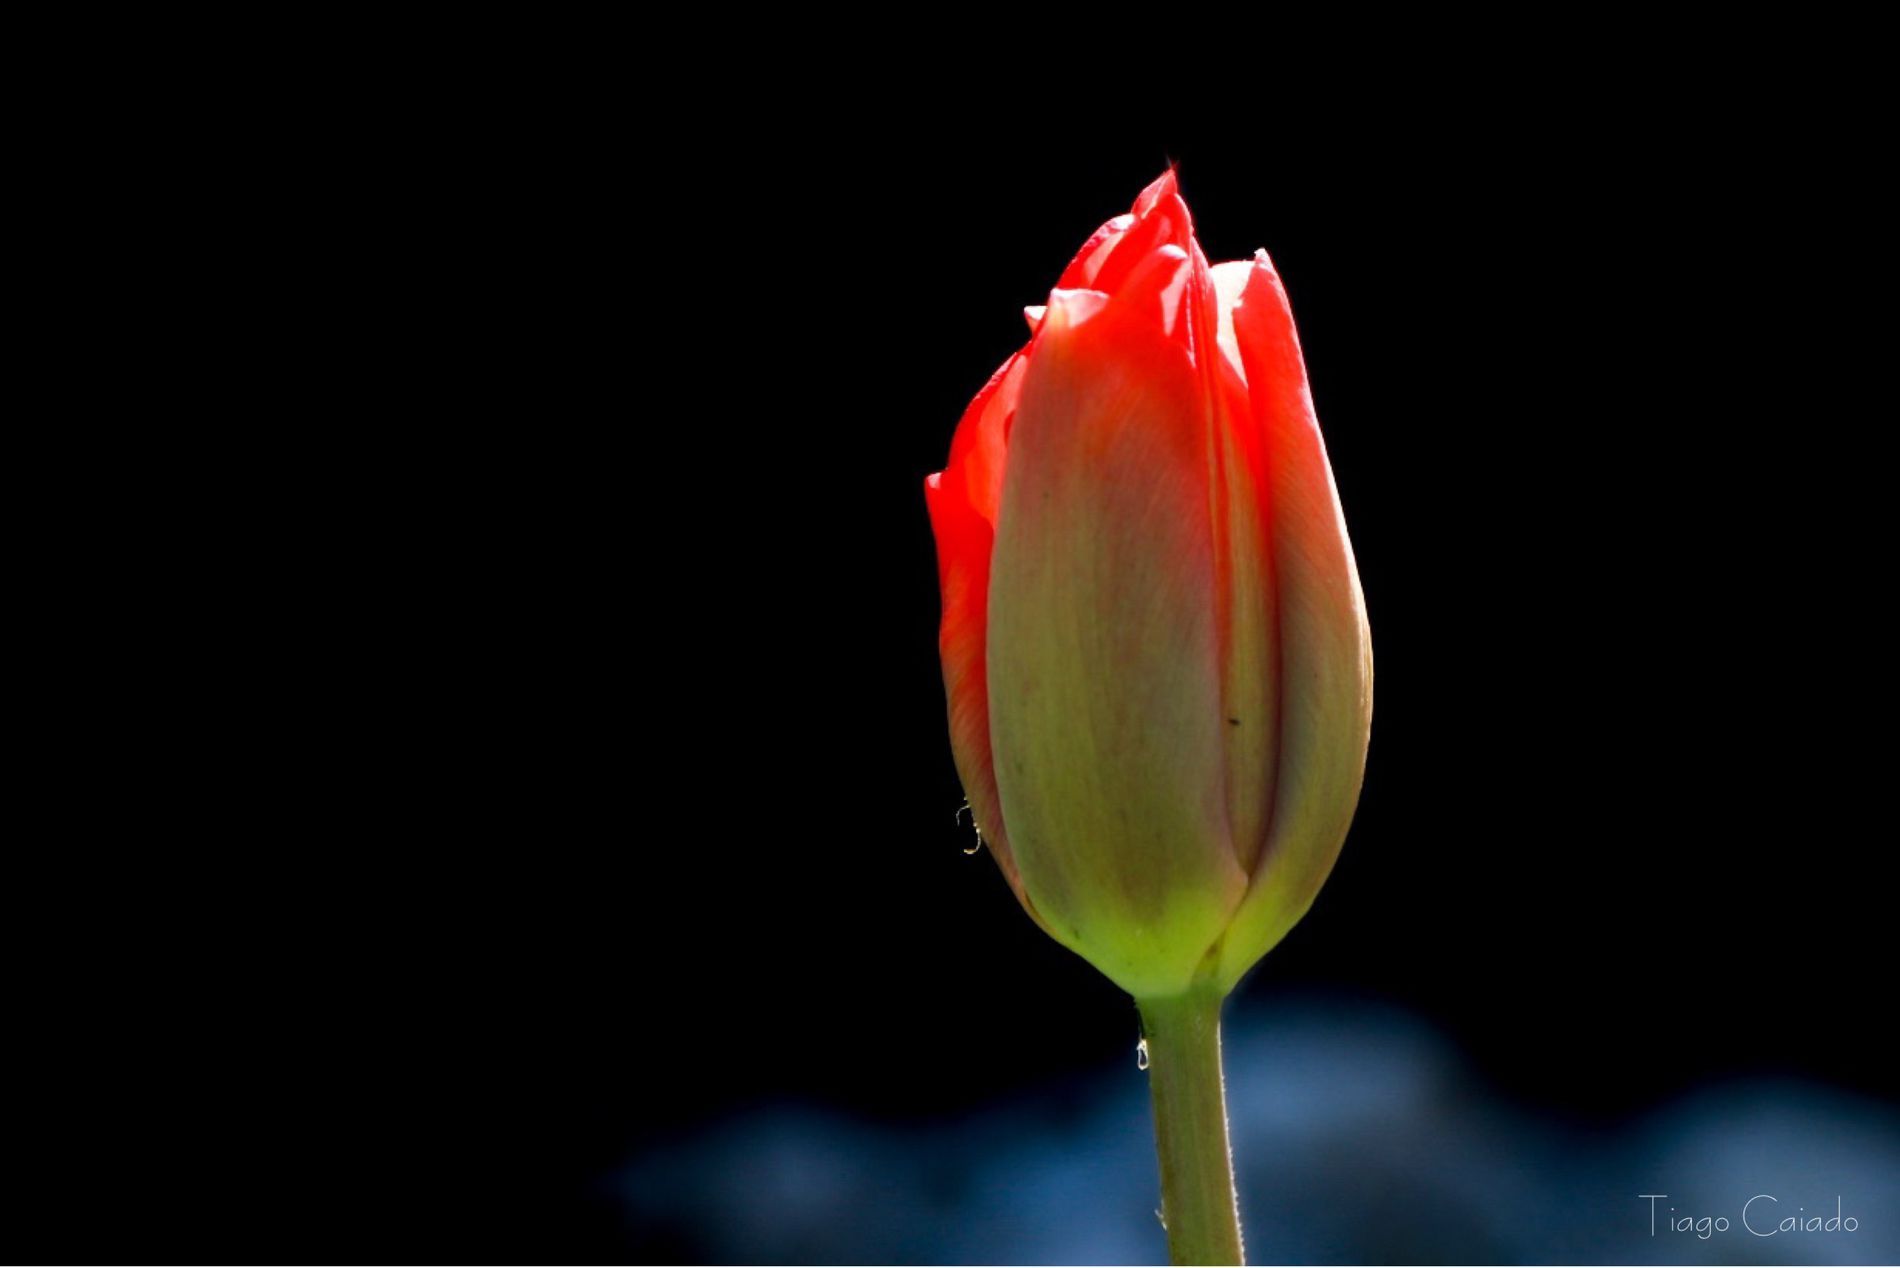
Red Tulip Flower
red tulip flower growing vertically in the center of the image with soft details and matching shadows giving a calm and magical scene, in the bottom corner there is a watermark
taken from a straight front angle focusing only on the flower with a dark black background enhancing the warm colors calm shadow and stem drop details below the flower
Labels: Flower, Plant, Bud, Sprout, Tulip, Rose, Petal, Blurred black background, Watermark